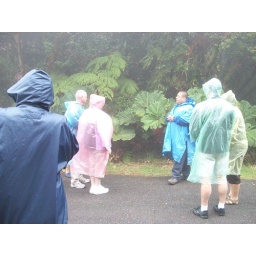
It was NOT raining - this is what standing in a windy cloud forest looks like